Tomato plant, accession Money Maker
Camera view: horizontal (90 deg, fisheye); turntable rotation: 30 degrees
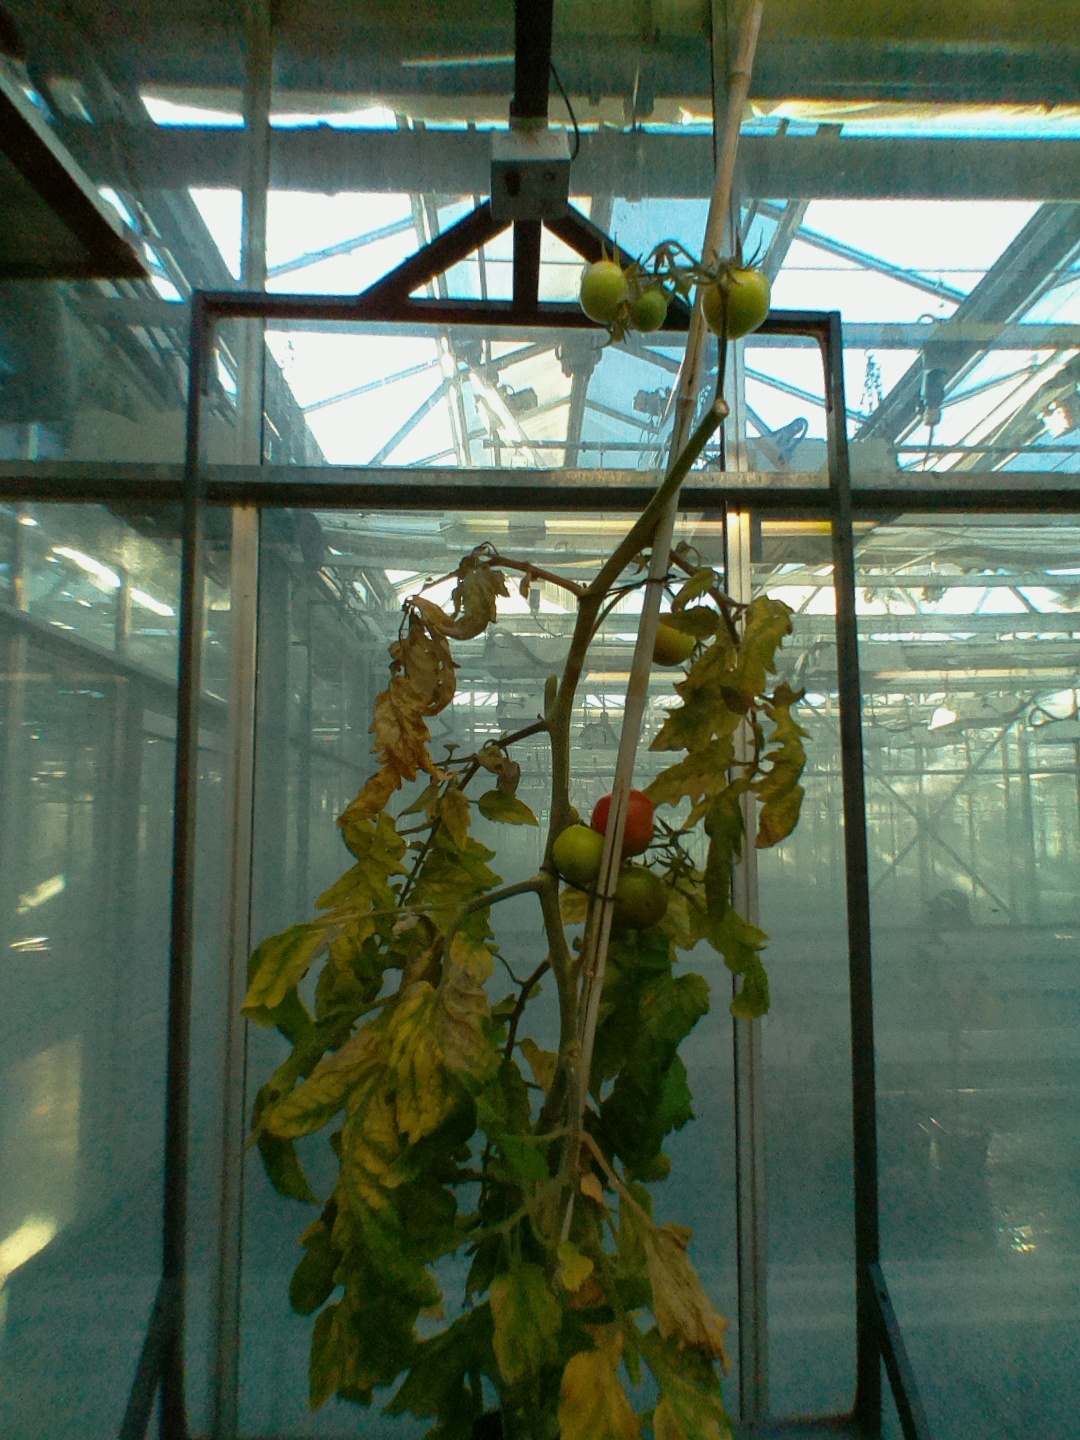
BBCH growth stage 84: 40%-50% of fruits show typical fully ripe color